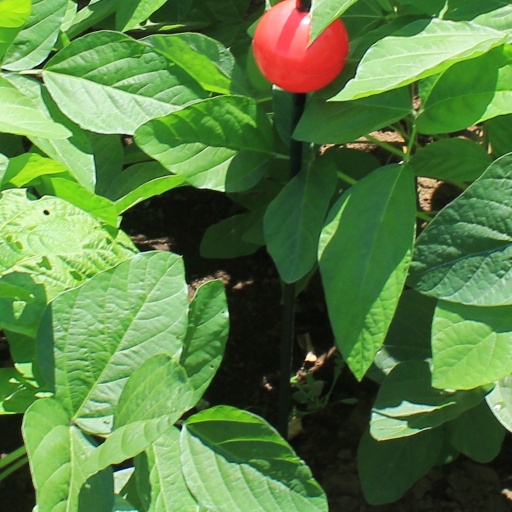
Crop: soybean